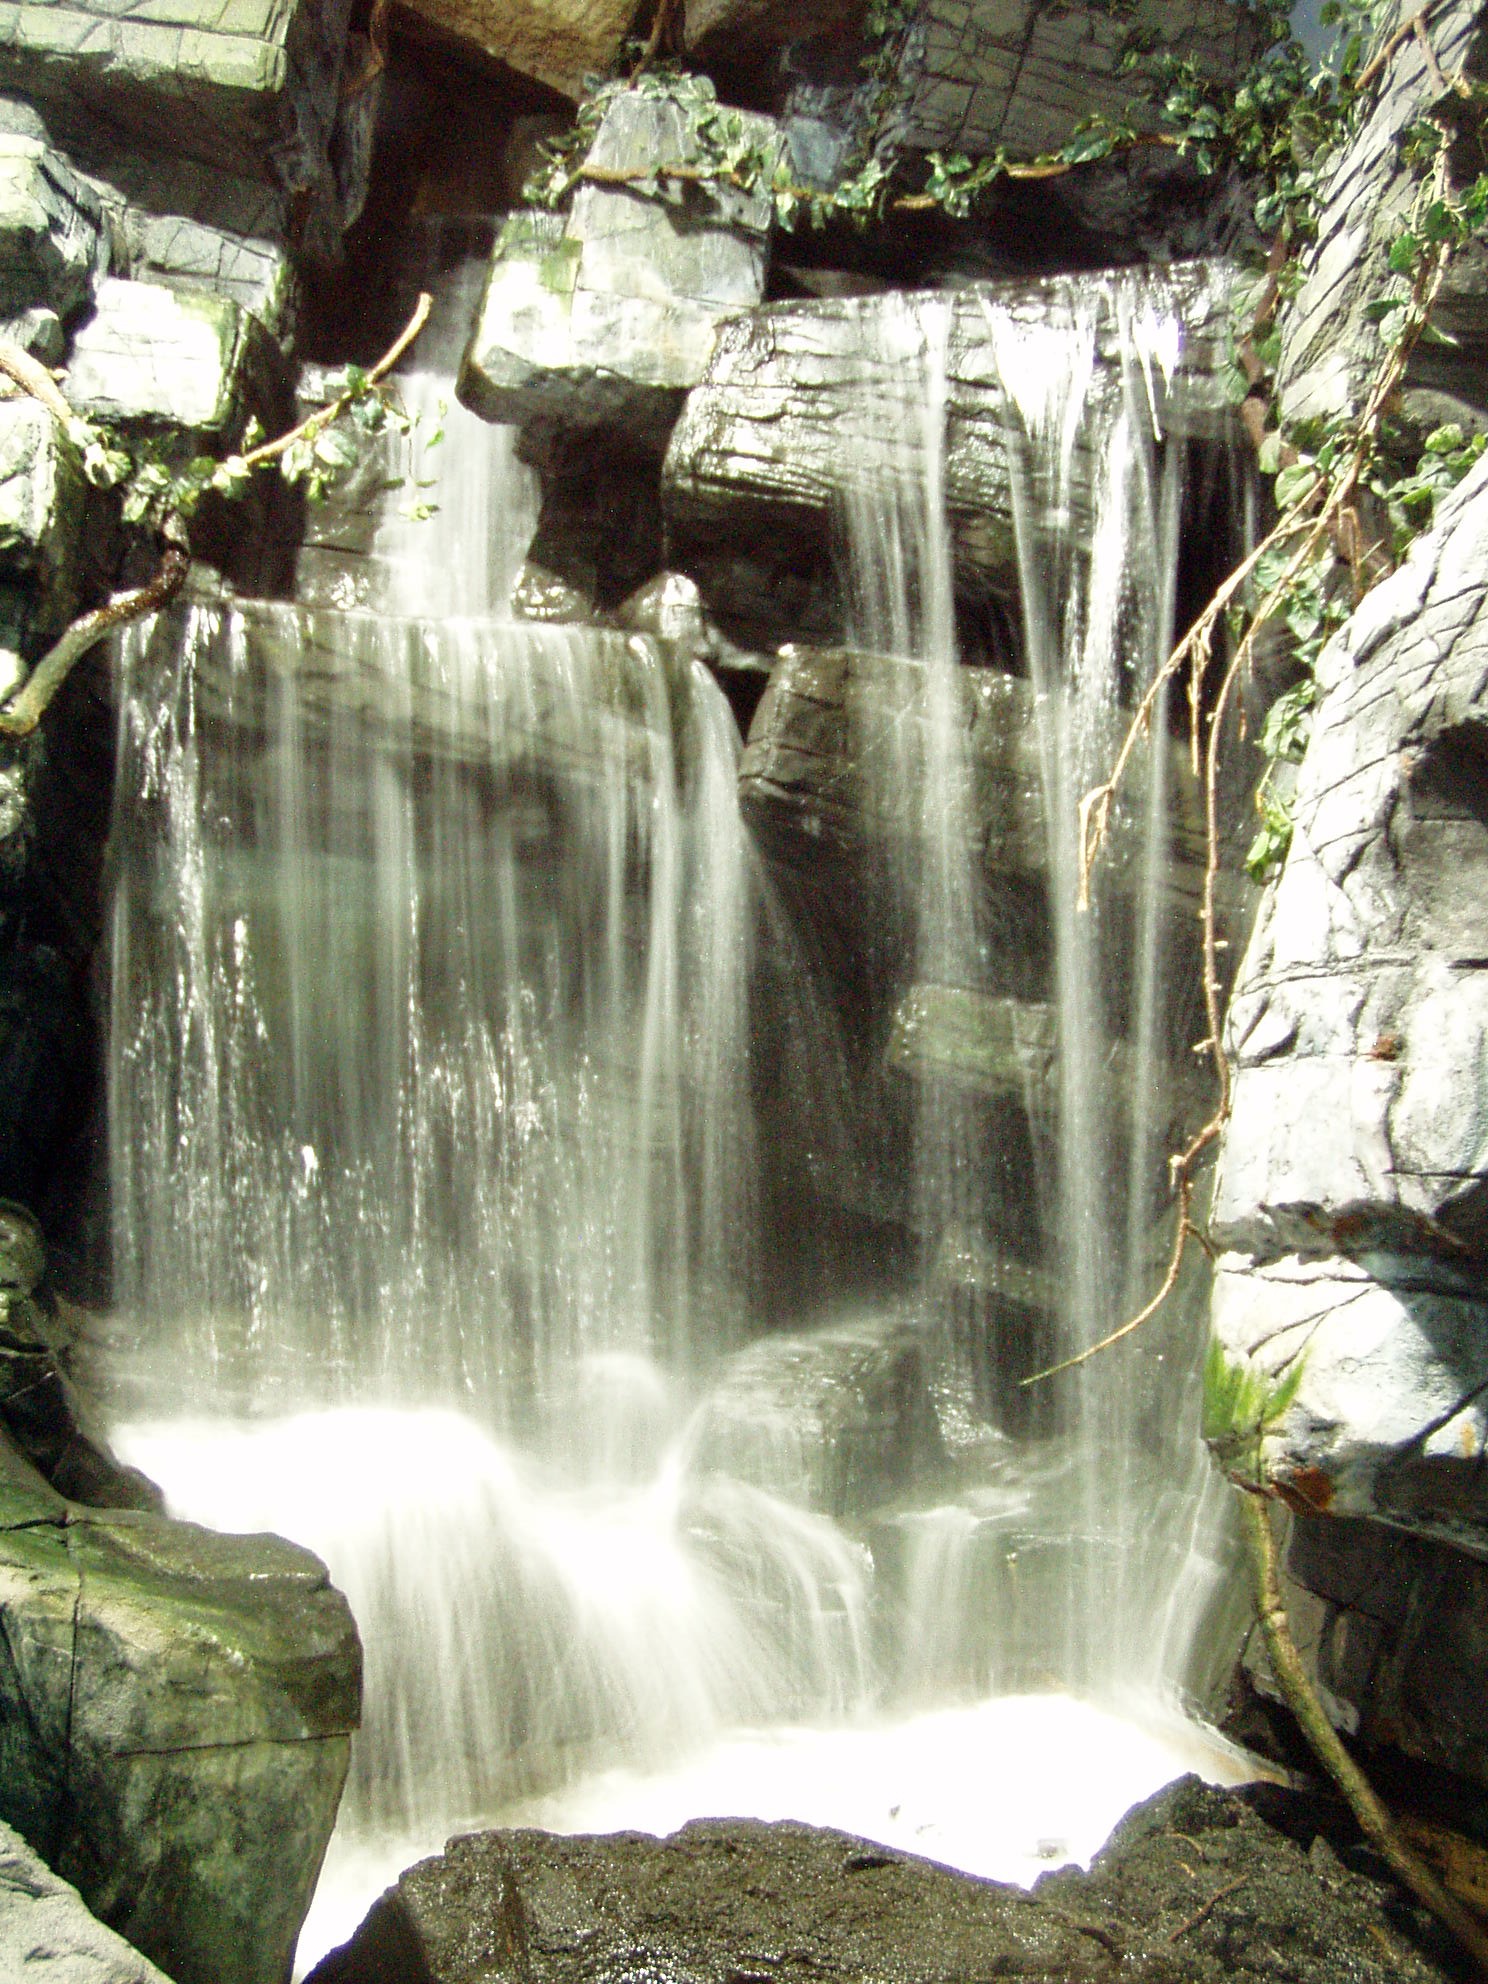
water, nature, rock, waterfall, creek, wilderness, wet, formation, motion, stream, spring, flow, cascade, jungle, flowing, splash, fresh, splashing, body of water, rocks, rainforest, wasserfall, water feature, watercourse